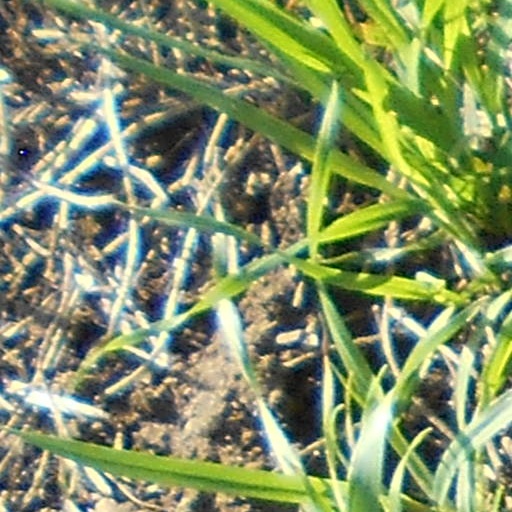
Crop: wheat